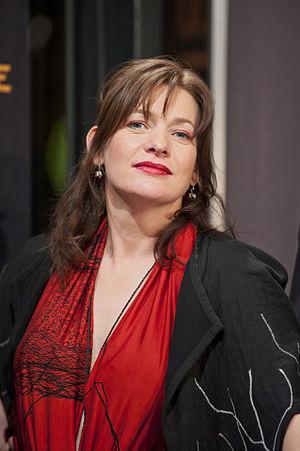
Kerry Fox est une actrice néo-zélandaise. Elle parvint à la célébrité en jouant Janet Frame dans le film Un ange à ma table réalisé par Jane Campion.